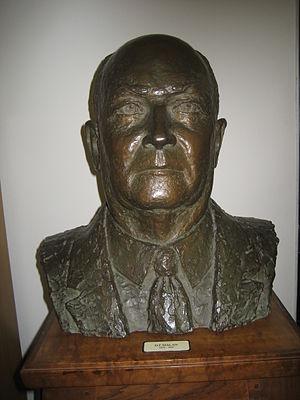
Daniel François Malan est un pasteur de l'Église réformée hollandaise, journaliste et homme politique sud-africain, premier ministre de l'Union Sud-africaine de 1948 à 1954, période durant laquelle son gouvernement instaure la politique d'apartheid.